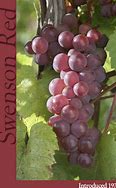
Label: Grapes